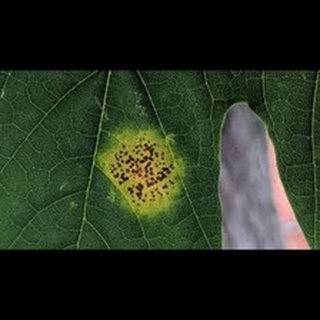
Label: wheat_mite